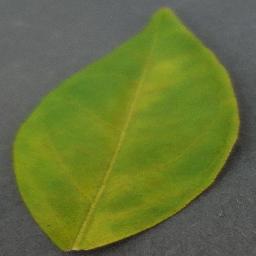
Label: Orange___Haunglongbing_(Citrus_greening)